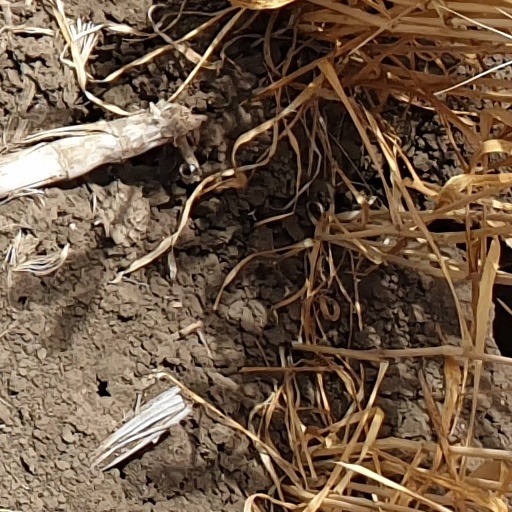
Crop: wheat